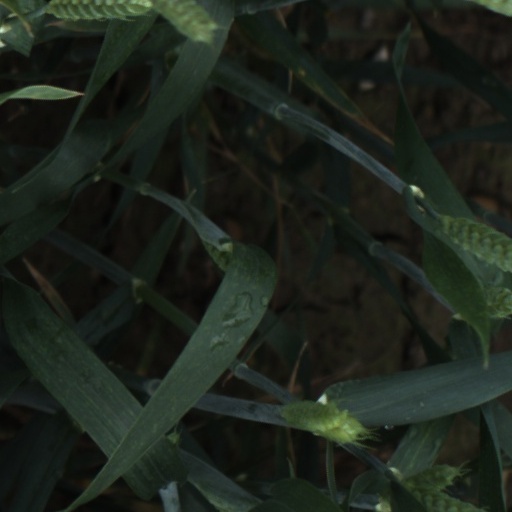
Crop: wheat